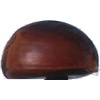
Label: Chestnut 1